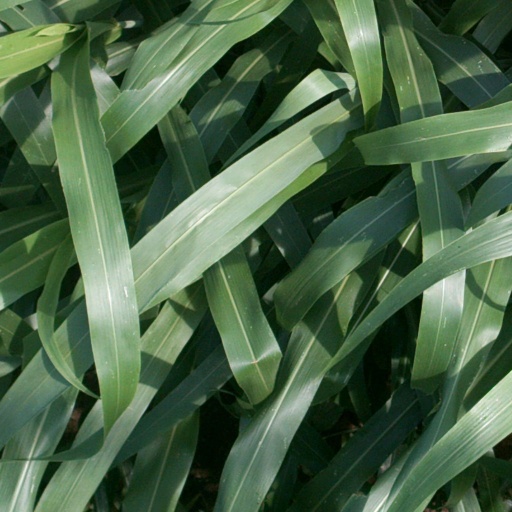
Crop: sorghum